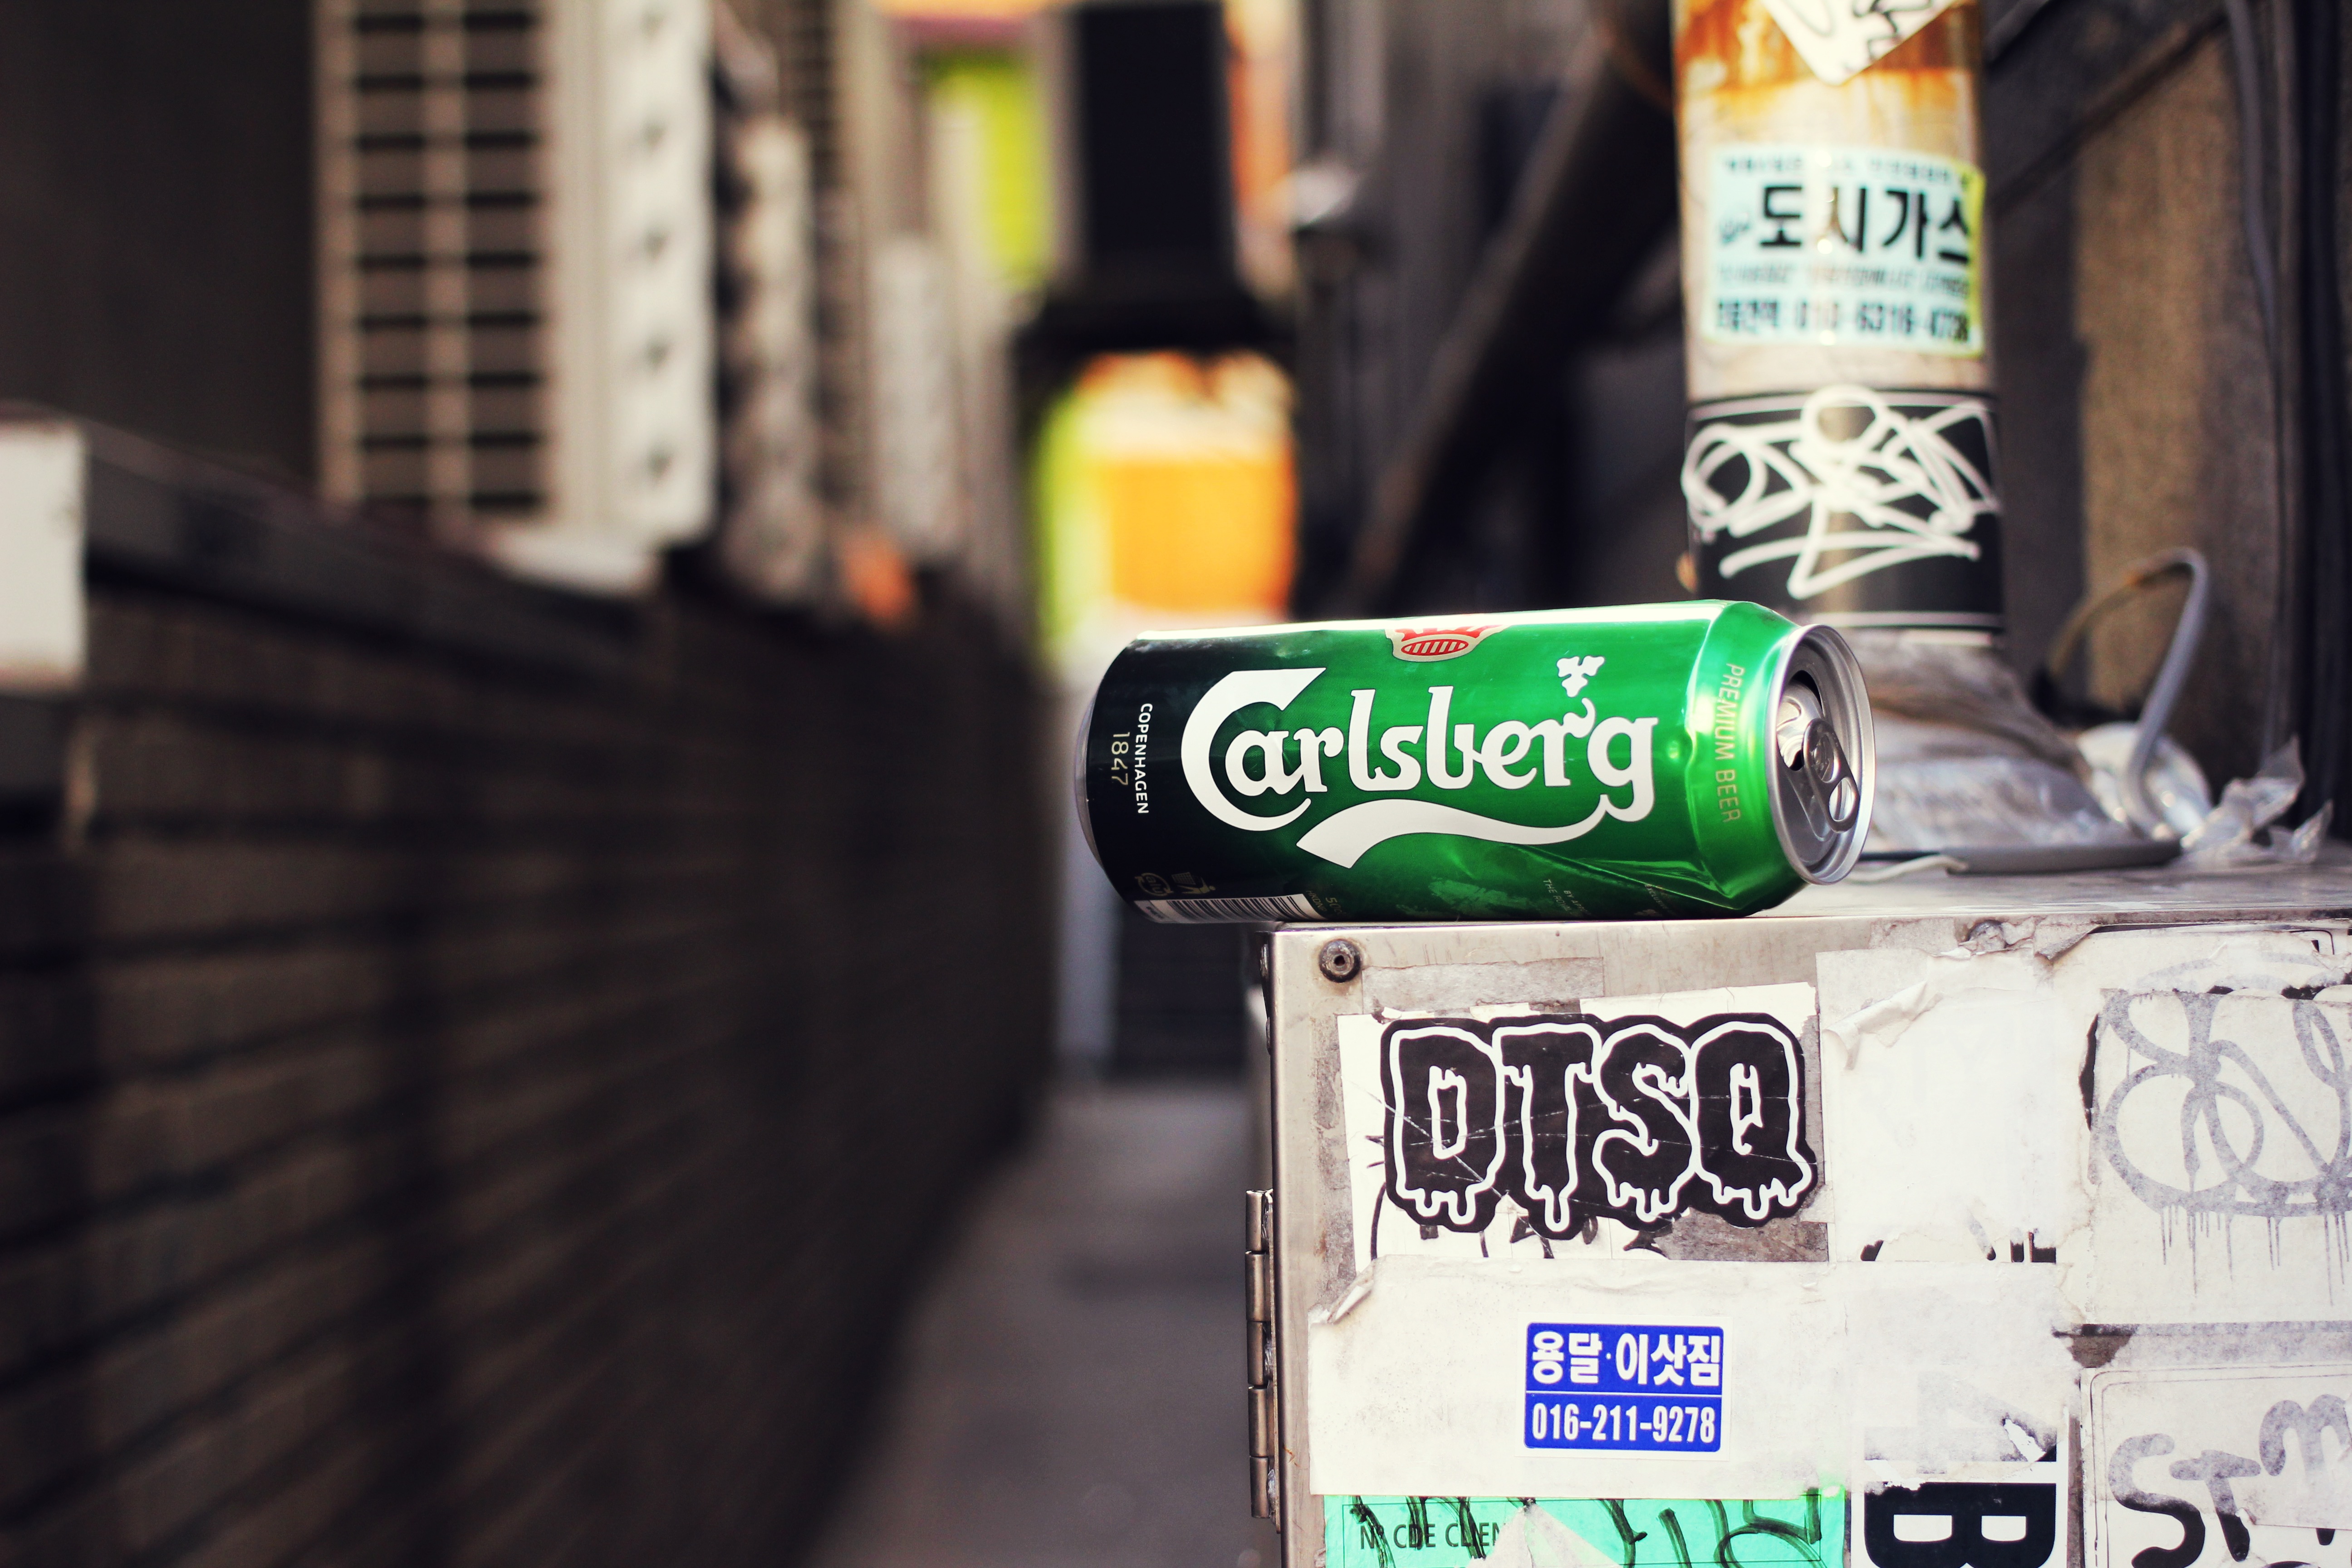
green, color, drink, beer, alcohol, heineken, liqueur, tabitha, hongdae, beer sticks